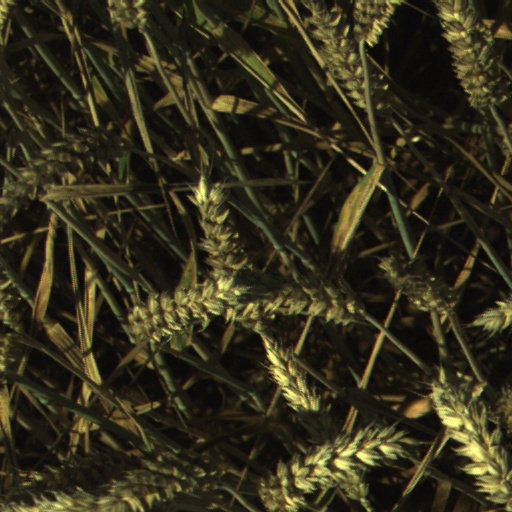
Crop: wheat